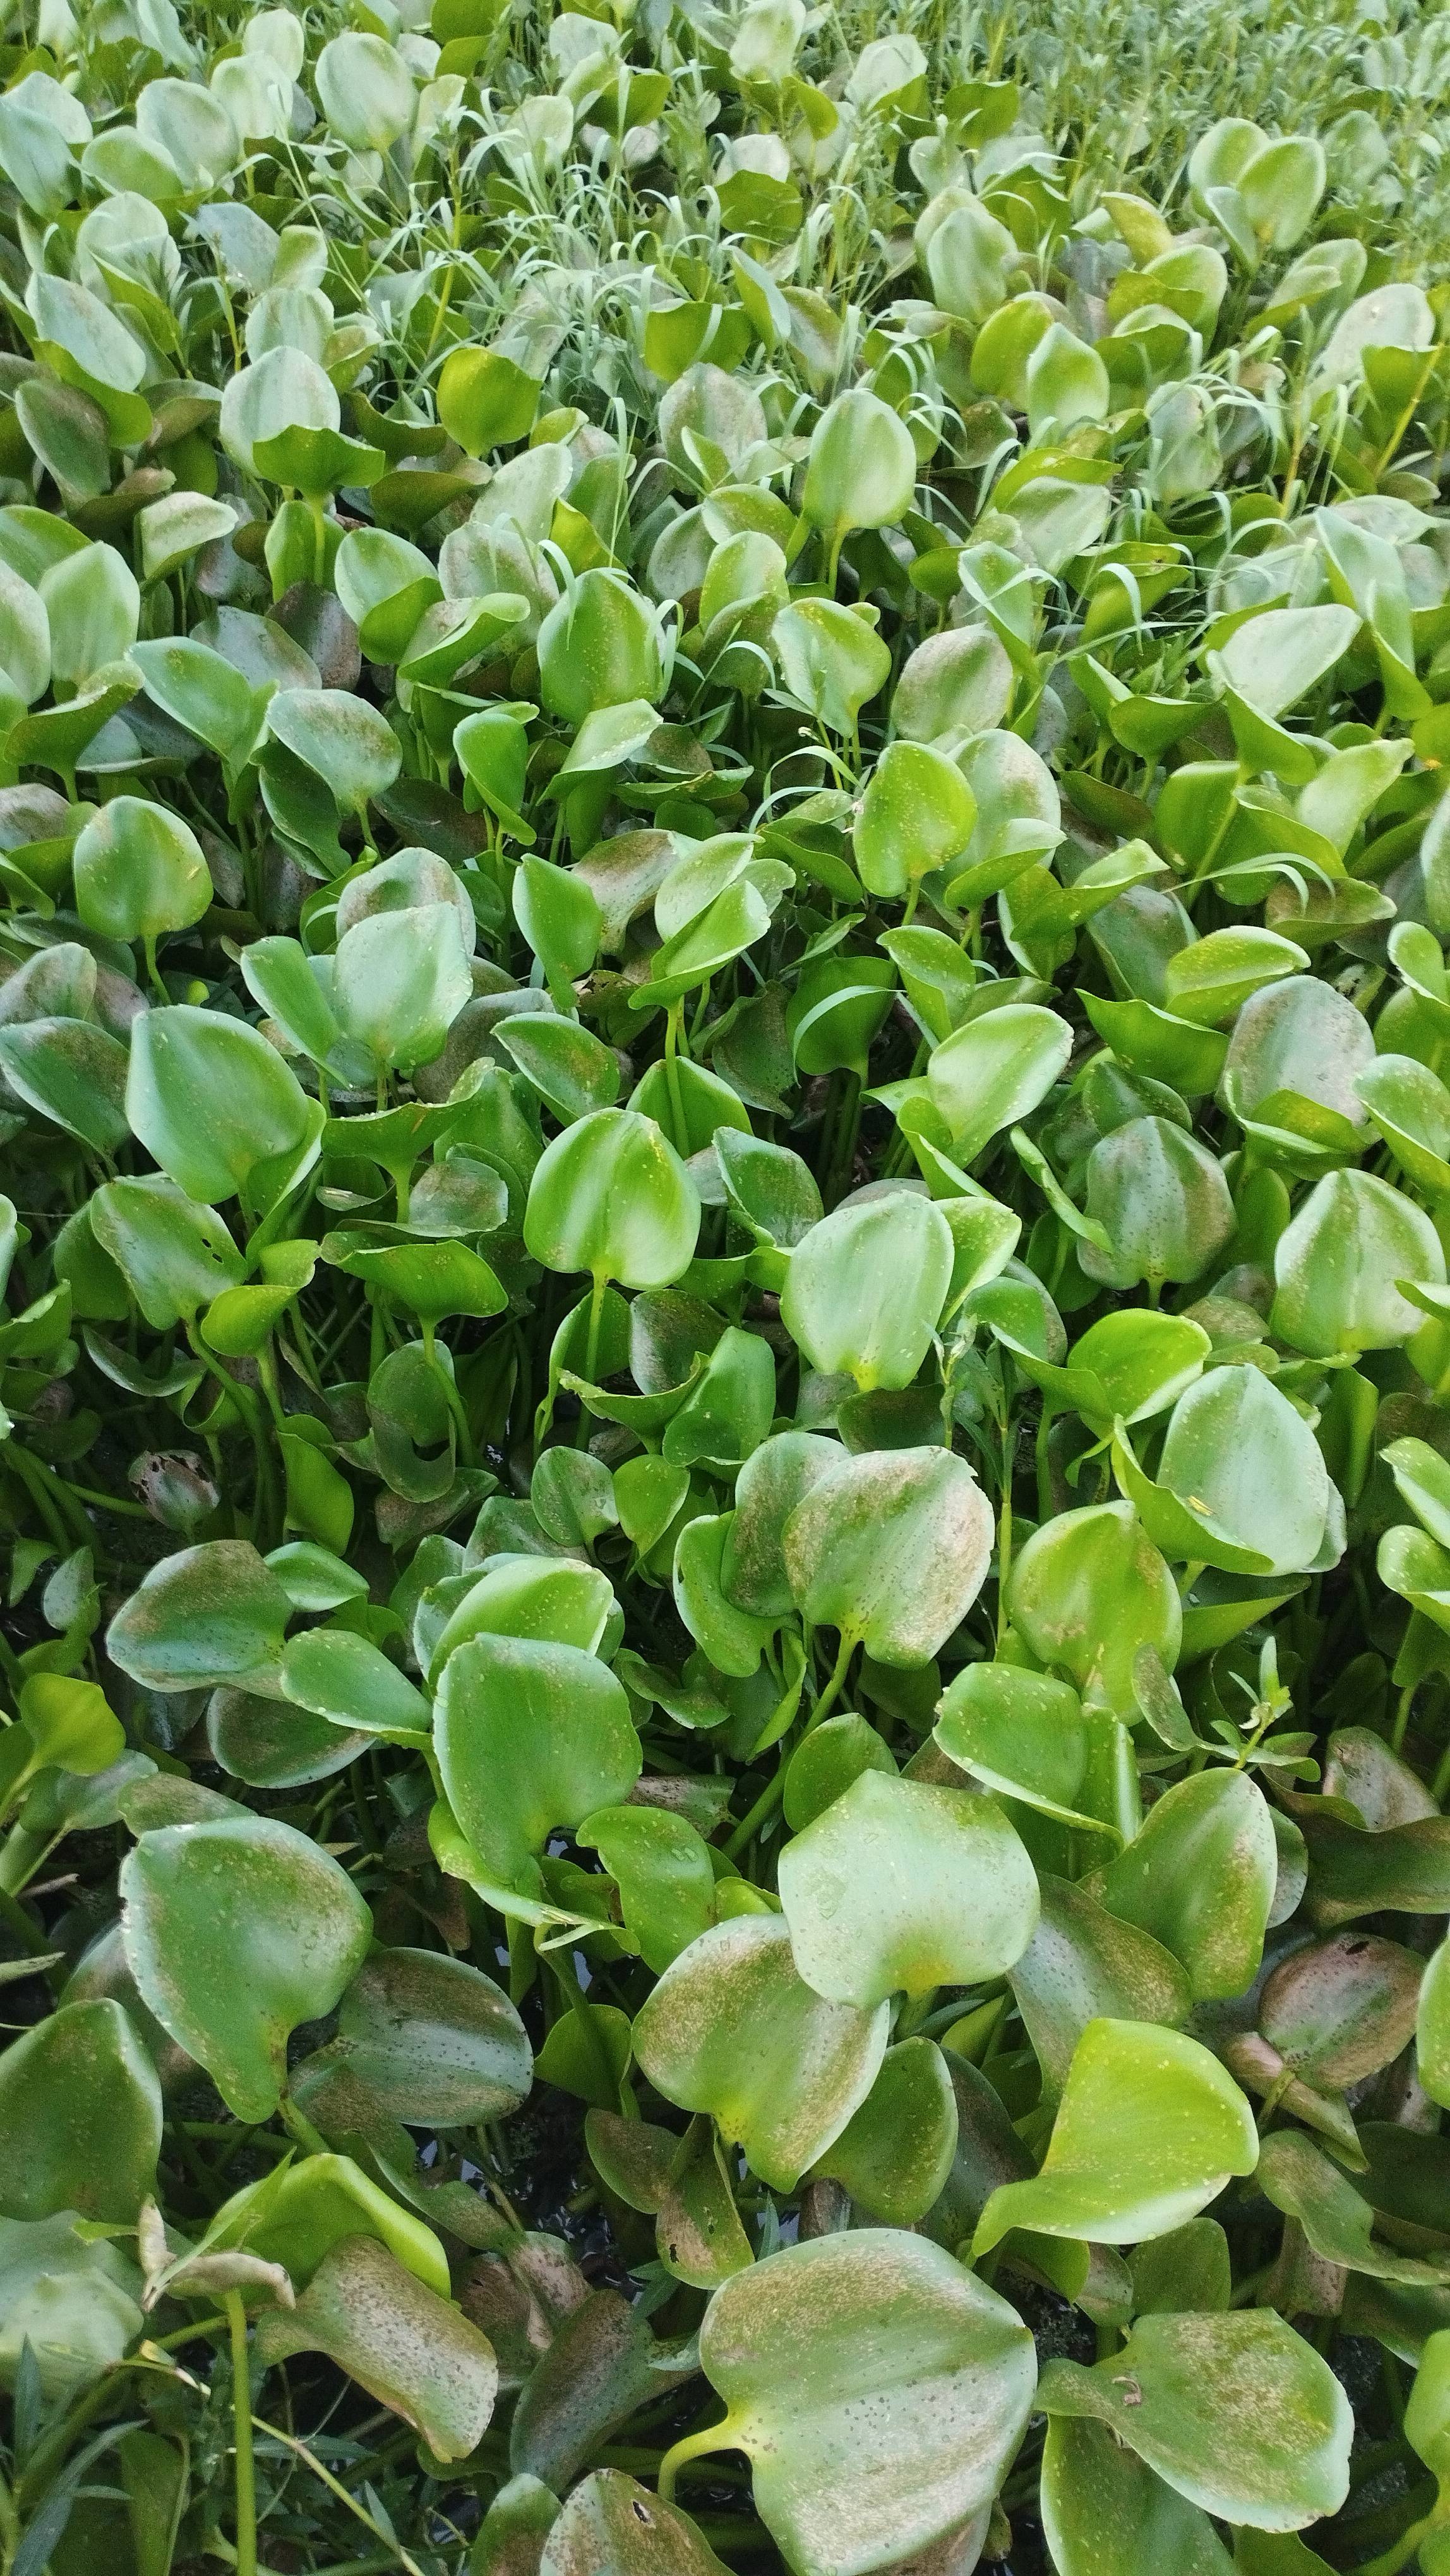
Species: Common Water Hyacinth (Eichornia crassipes)